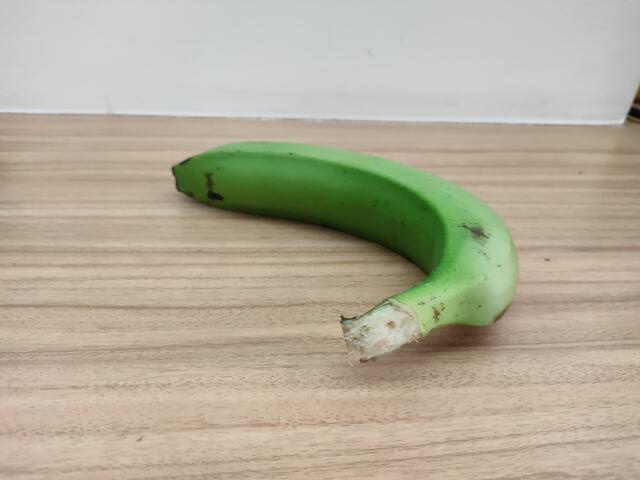
Label: Raw_Banana